Green Mosque, Bursa

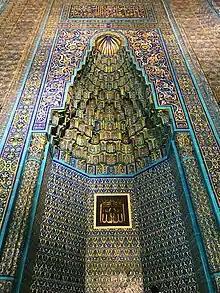
The mihrab of the mosque, featuring a wide array of intricate black-line tiles, twelve rows of muqarnas, and two ribbed columns

In the hallway connecting the vestibule to the prayer hall, dark green hexagonal tiles cover the walls, punctuated by a large roundel in the center of each wall. These roundels feature an intricate floral arabesque in black-line tiles glazed in white, yellow, green, and blue.